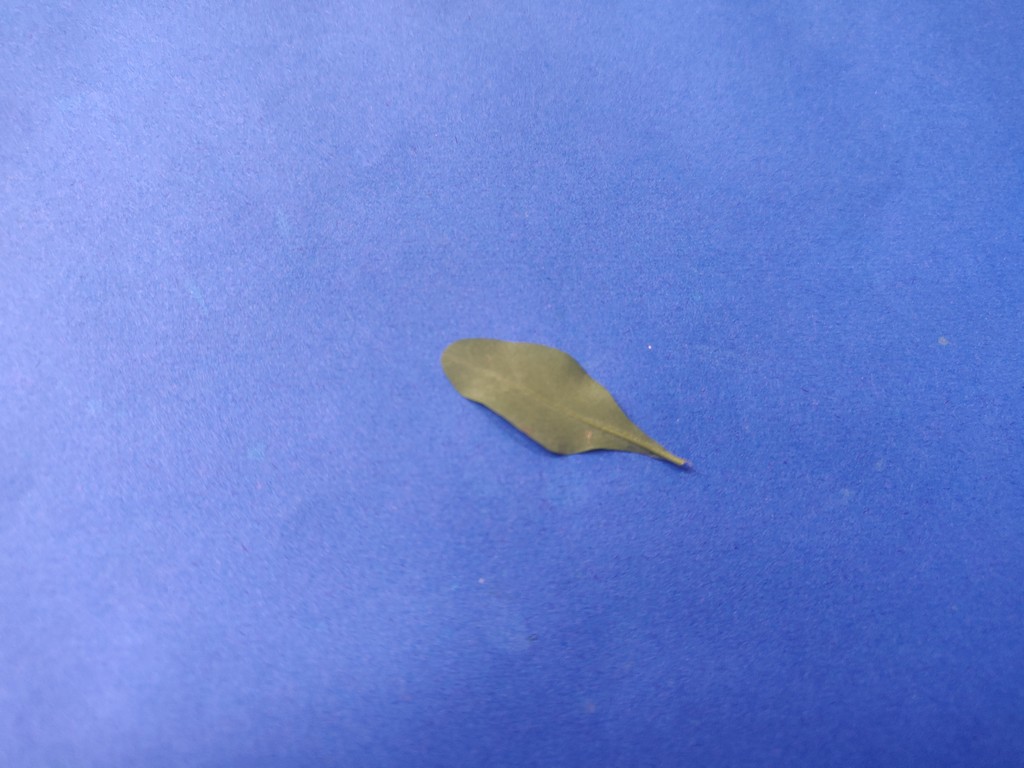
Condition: Healthy
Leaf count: single
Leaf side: back